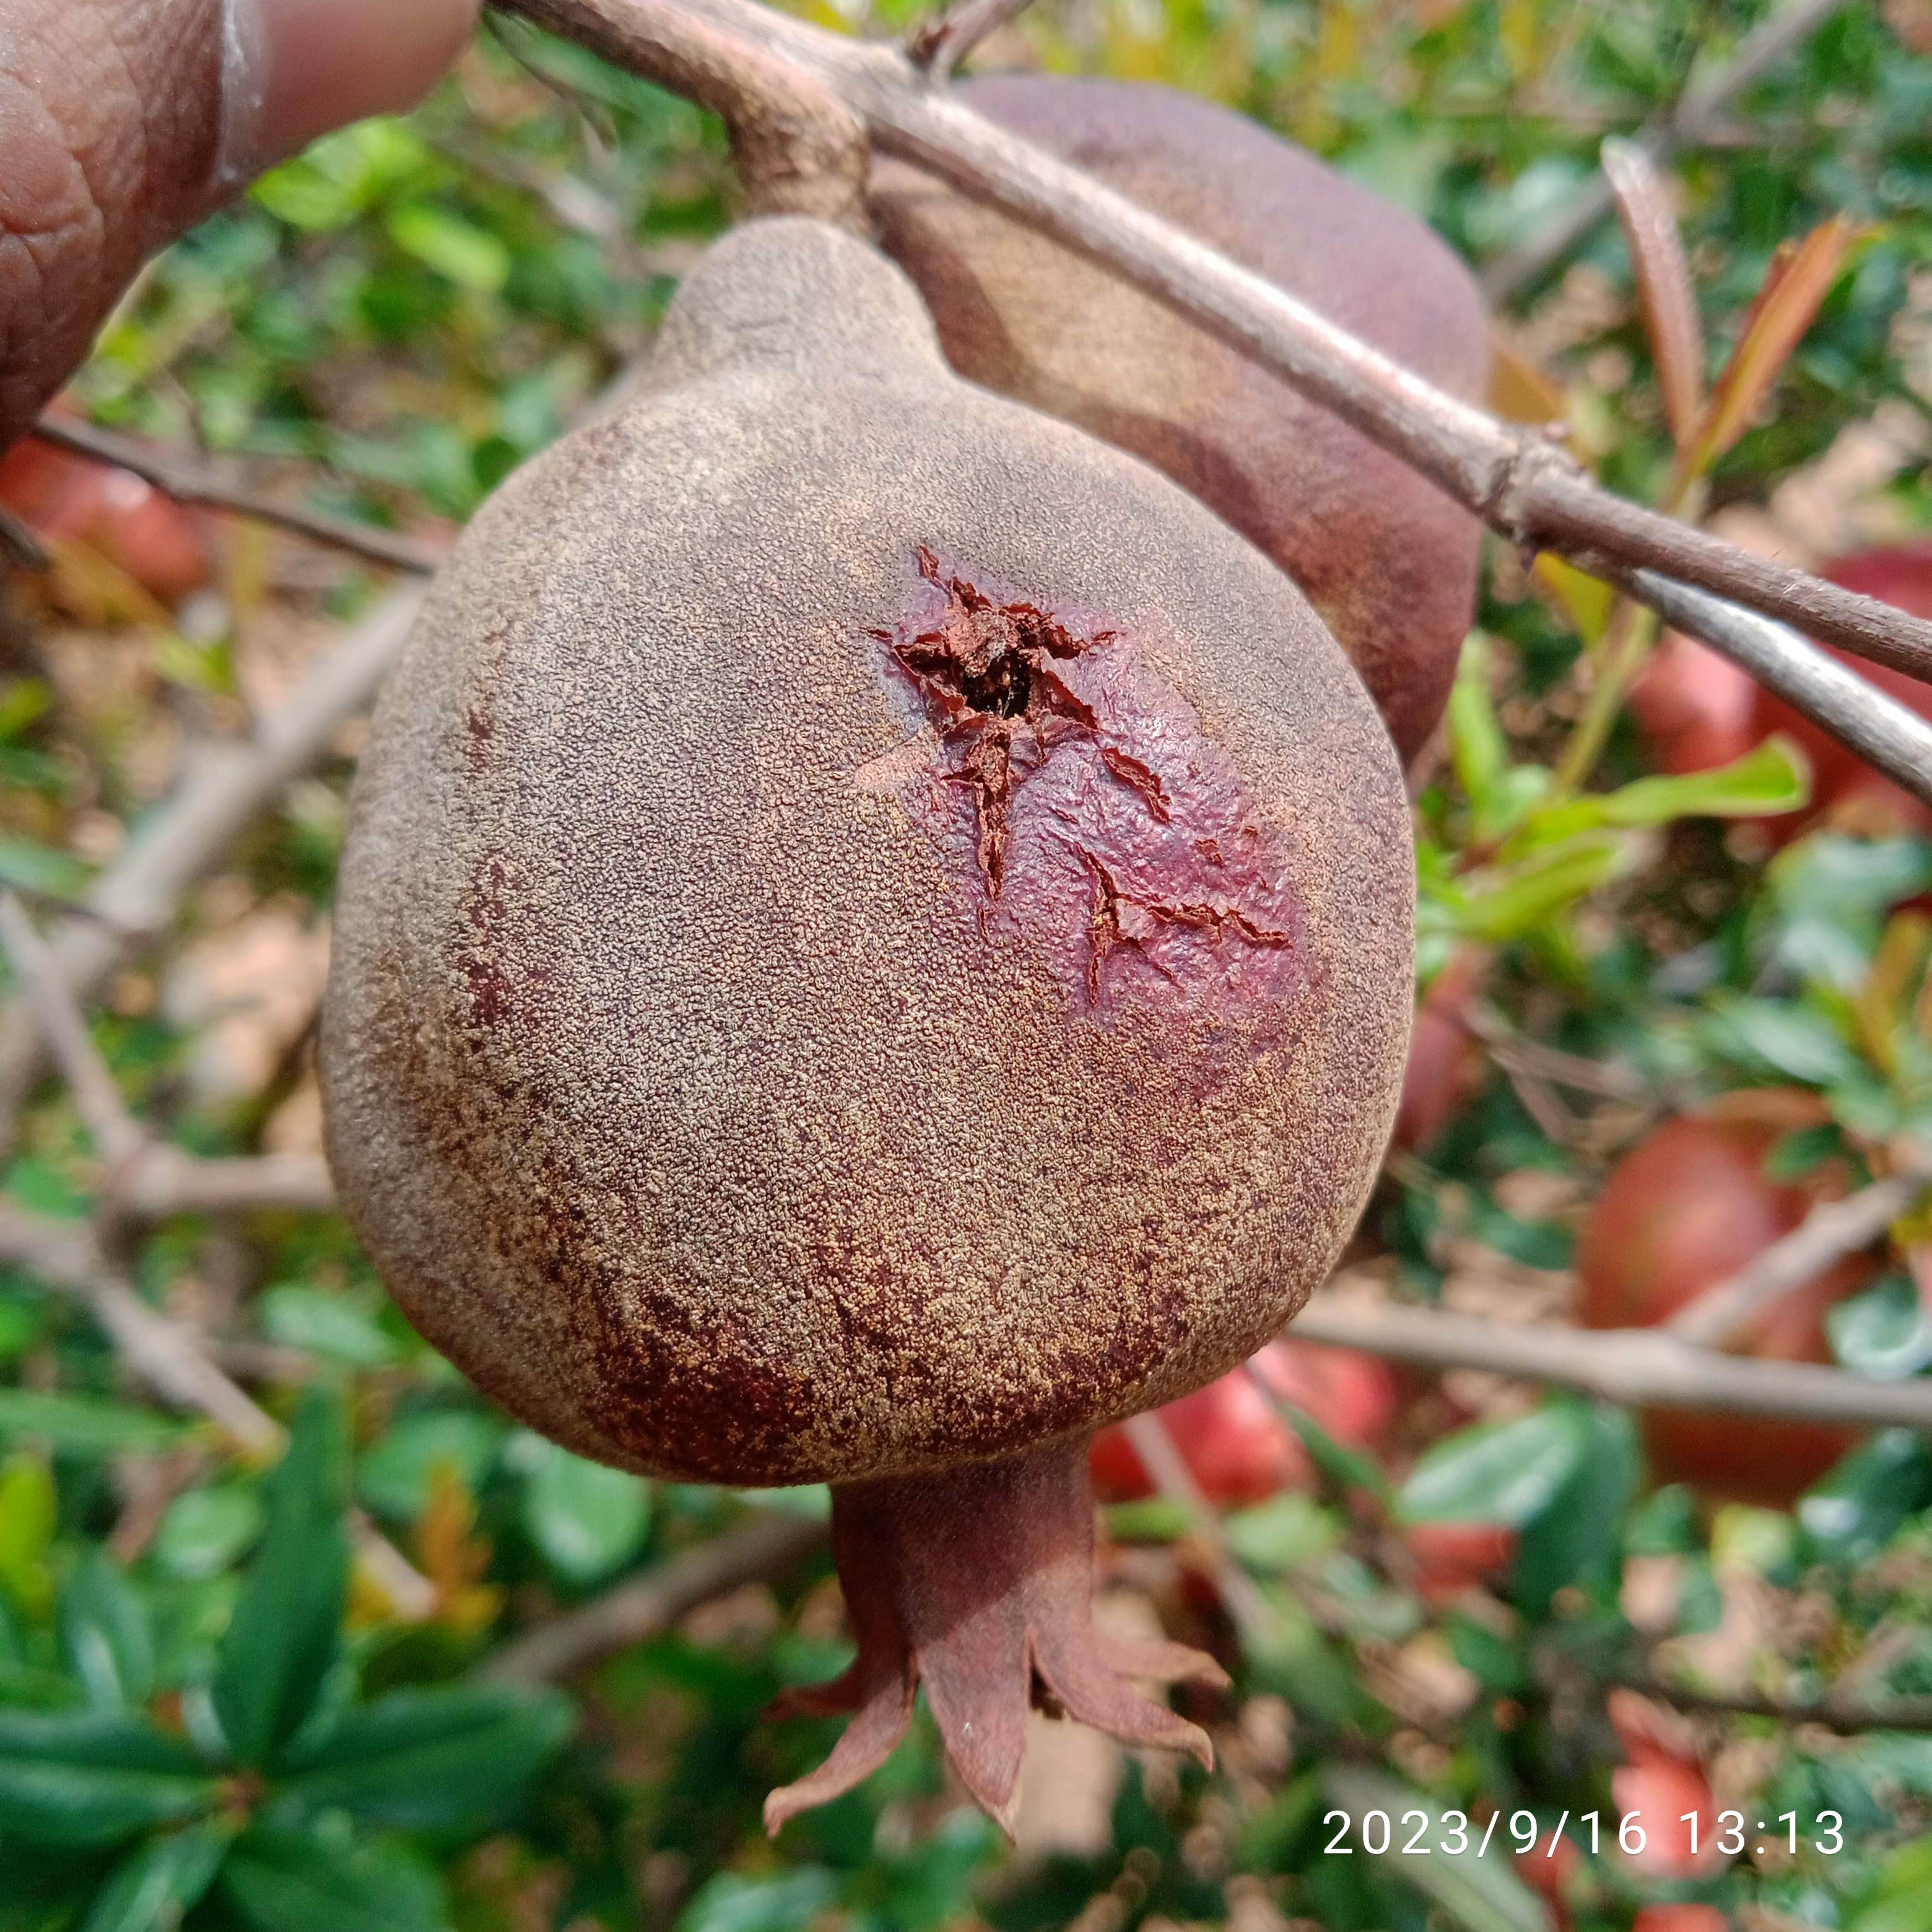
Label: Alternaria